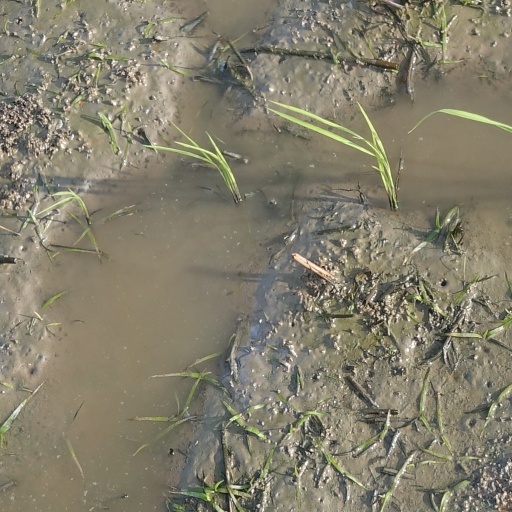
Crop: rice